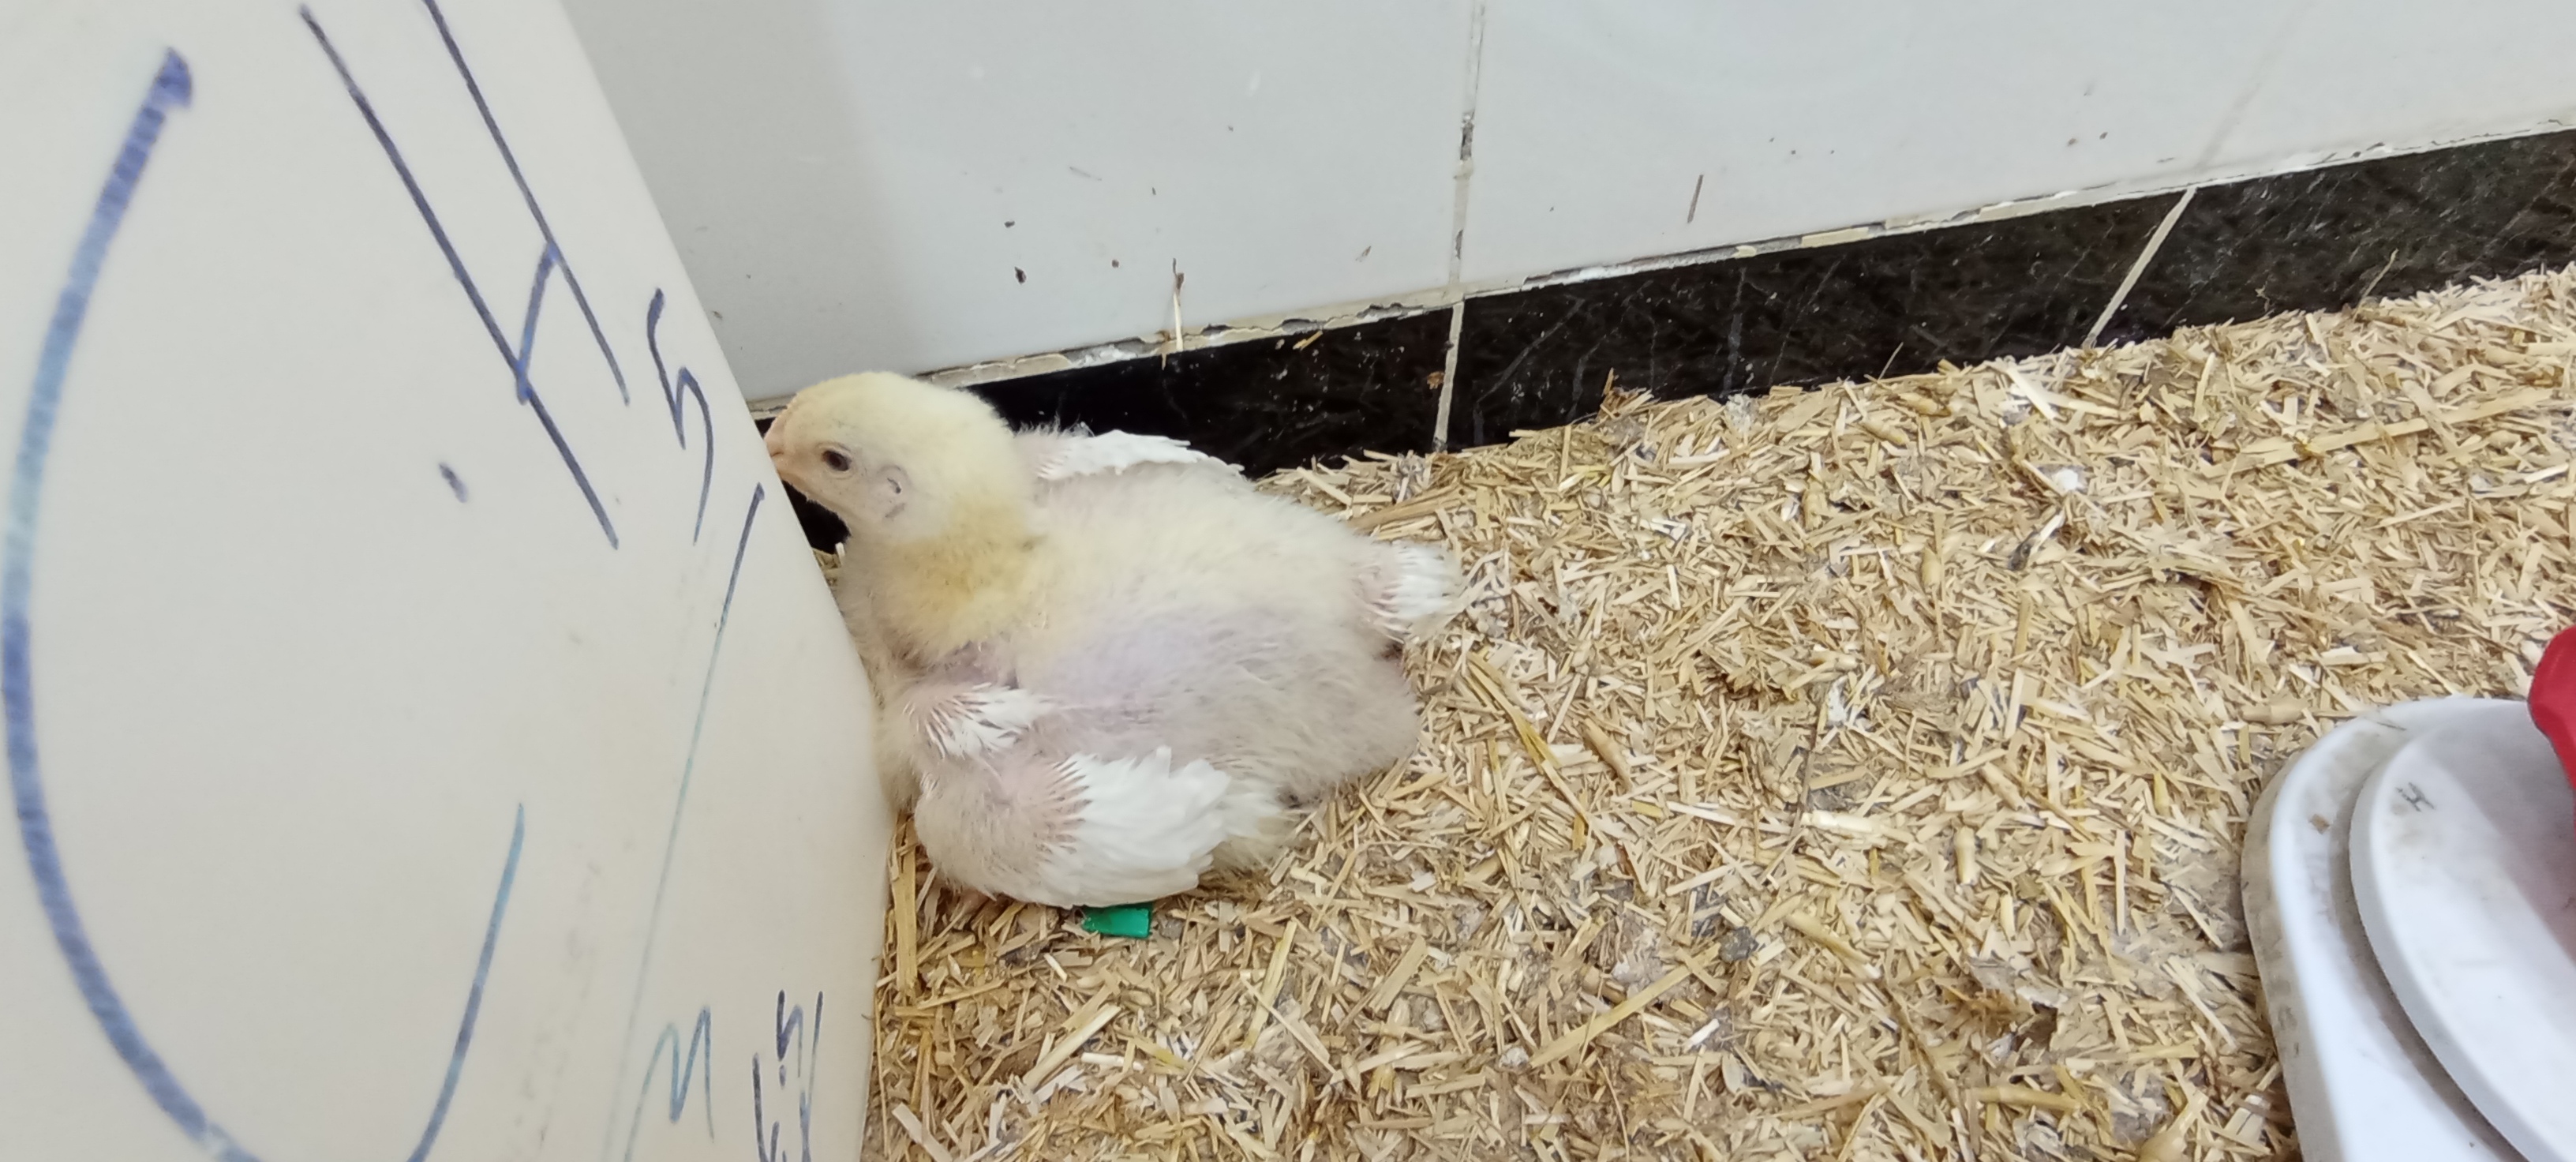
Weight: 650 g